French cruiser Edgar Quinet

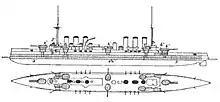
Plan and profile drawing of the "Edgar Quinet" class, note that the main armament is incorrectly labelled as 6" guns.

The "Edgar Quinet" class were designed initially as sister ships of the preceding cruiser , but instead of the mixed battery of and guns, the two ships were altered to carry a uniform battery of 194 mm weapons. Other minor changes were introduced during the design process, including some features of the latest French pre-dreadnought battleships, including a straight stem. The two "Edgar Quinet"-class cruisers proved to be the last major warships of the French fleet to rely on reciprocating machinery for their propulsion systems.